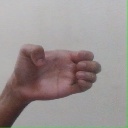
अक्षर: ख